Miquelet lock

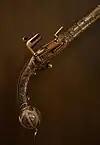
An exquisite Caucasia pistol clearly showing the fastening bridge of the miquelet lock circa 1800

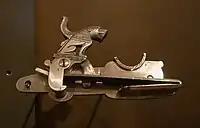
Spanish percussion miquelet lock

The "agujeta" lock or "la llave de transición", a contemporary of the patilla, was produced in Ripoll, a gun-making center in Catalonia. The lock was primarily fitted to a long-barreled pistol called a "pedrenyal" and also on long guns for a short period until the patilla became the predominant lock of manufacture in Spain. In Italy, the romanlock seems to have been the mechanical counterpart, and possibly the predecessor of the agujeta. The agujeta used a back catch on the cock in lieu of a half cock sear and the mainspring bore down on the toe of the cock as with the romanlock. A detached combination lock, wheellock and what is certainly an agujeta/romanlock form lock, in the Royal Artillery Museum, Turin, strongly suggests the agujeta/romanlock came to Spain from Italy, probably during a period of Spanish involvement there.